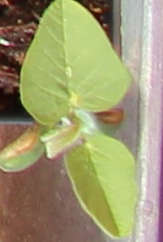
Label: Soybean